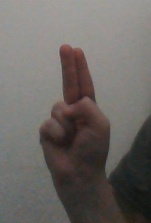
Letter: taa